Rio de Janeiro

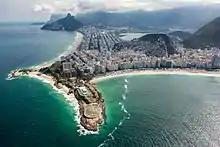
Aerial view of Fort Copacabana, with Copacabana (right) and Ipanema (left, background)

The Roman Catholic Archdiocese of São Sebastião do Rio de Janeiro, the Metropolitan See of its respective Ecclesiastical Province, belongs to the Regional Episcopal Council Leste I of the National Conference of Bishops of Brazil (CNBB) (headquartered in Rio until 1977). Founded in 1676, it covers a territory of 1,721 km.